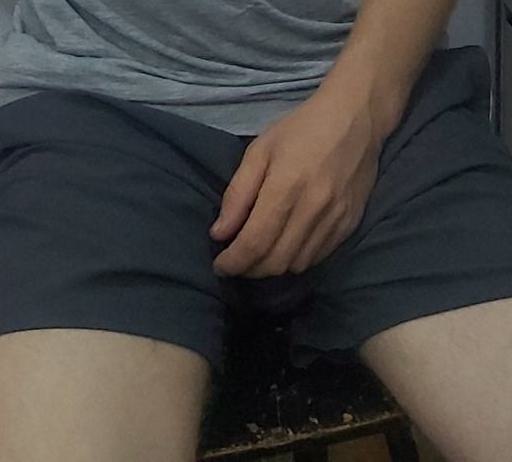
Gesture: no_gesture